Korfantów

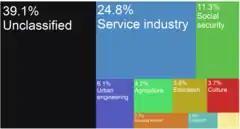
Korfantów city budget income sources as of 2015

In the interwar period, there were 152 registered businesses in Korfantów, namely in the services, trade and food production sectors. After World War II, the town lost its former importance as the agricultural centre in the Nysa County. This was largely the effect of war losses, requisitioning, plunder and the Red Army's war commissar's rule over the locality in 1945, as well as poor political decisions. Later, the regime of the Polish People's Republic caused much impoverishment and financial instability, therefore, it was not until the reintroduction of the free market in 1989 that economic growth began to return. As of 2015, 52% of the Gmina Korfantów populace lives off the agricultural sector.